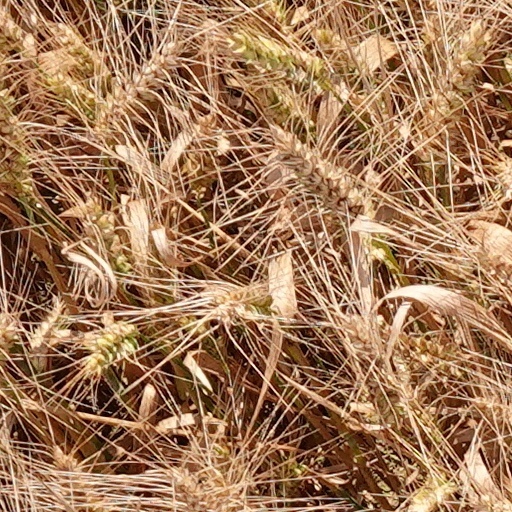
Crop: wheat